Charles Town, West Virginia

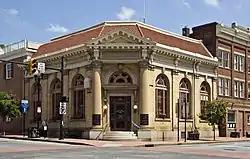
Charles Town City Hall, part of the Downtown Charles Town Historic District

In 1922, Bill Blizzard, a leader of striking coal miners during the Battle of Blair Mountain, was charged with treason and murder for engaging in warfare against state and federal troops in Mingo and Logan Counties. He was tried in the Jefferson County courthouse in Charles Town and was found not guilty.